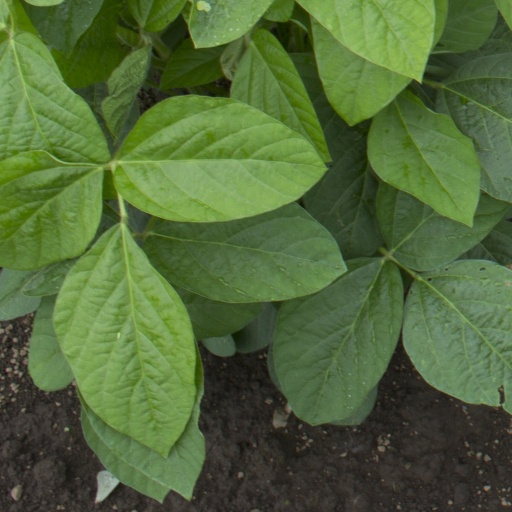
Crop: soybean